Axis mundi

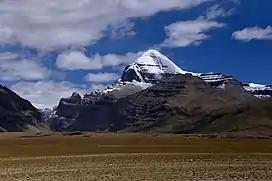
Mount Kailash (viewed from the south) is holy to Hinduism and several religions in Tibet.

There are multiple interpretations about the origin of the concept of the axis mundi. One psychological and sociological interpretation suggests that the symbol originates in a natural and universal psychological perception – i.e., that the particular spot that one occupies stands at "the center of the world". This space serves as a microcosm of order because it is known and settled. Outside the boundaries of the microcosm lie foreign realms that – because they are unfamiliar or not ordered – represent chaos, death, or night. From the center, one may still venture in any of the four cardinal directions, make discoveries, and establish new centers as new realms become known and settled. The name of China — meaning "Middle Nation" ( pinyin: ) – is often interpreted as an expression of an ancient perception that the Chinese polity (or group of polities) occupied the center of the world, with other lands lying in various directions relative to it.